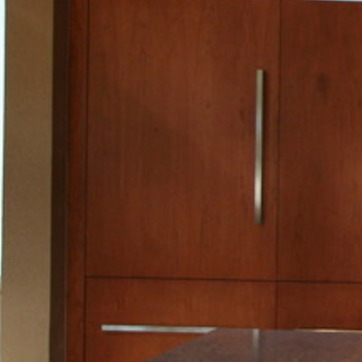
Material: wood